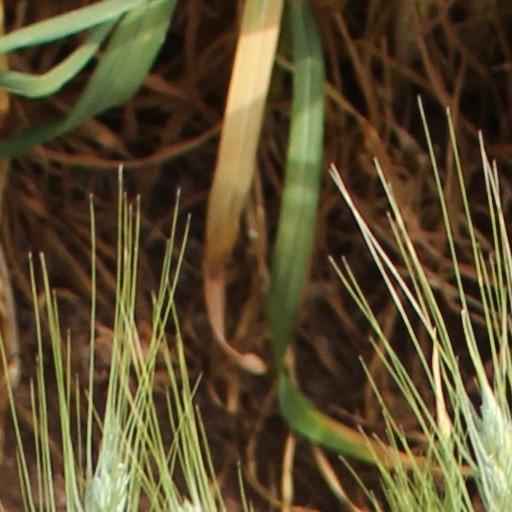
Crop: wheat